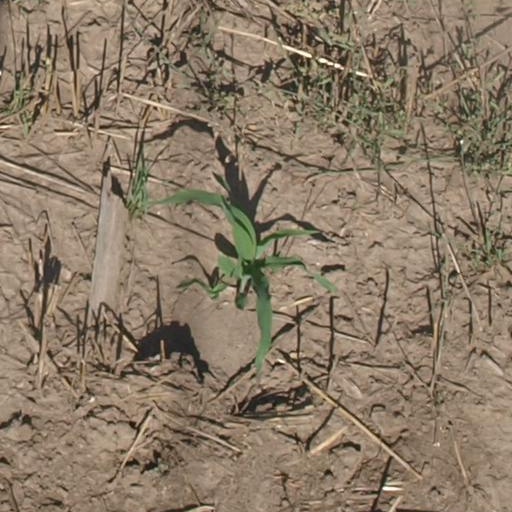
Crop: maize; corn